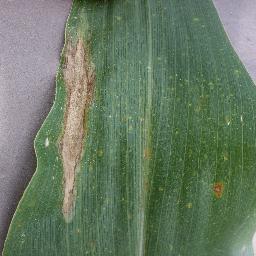
Label: Corn___Northern_Leaf_Blight